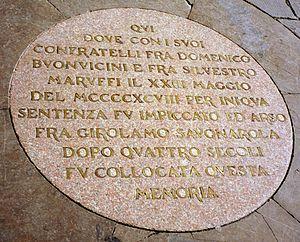
Plaque commémorative de l'exécution de Savonarole sur la Piazza della Signoria à Florence Italiano: Targa commemorativa dell'esecuzione di Savonarola 日本語: フィレンツェのシニョリーア広場にあるジロラモ・サヴォナローラが処刑された場所を記念する銘板
Le Gouvernement théocratique est un régime politique décrit comme une « république chrétienne et religieuse » instauré à Florence de 1494 à 1498. Sa figure la résumant est l'accession au pouvoir du dominicain Savonarole, qui en a chassé la dynastie des Médicis, qui y régnait depuis 1469.